Henri Serre

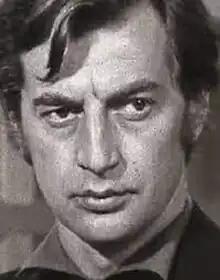

Henri Serre (26 February 1931 – 9 October 2023) was a French actor who was best known for his role as Jim, a "vivid, melancholy, and finally tragic figure" in François Truffaut's "Jules and Jim". Other appearances include "The Fire Within", "Section spéciale" and "Mister Frost". Serre died on 9 October 2023, at the age of 92.